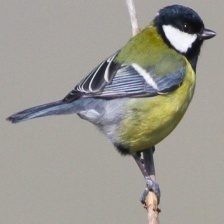
Species: PARUS MAJOR
Scientific name: PARUS MAJOR
ImageNet parent category: chickadee